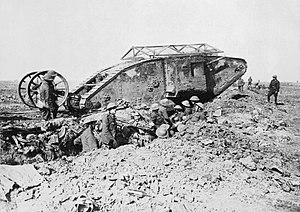
Le Mark I est un char britannique utilisé à partir de 1916, lors de la Première Guerre mondiale. Il fut le premier char d'assaut opérationnel au monde.
28 juin :
Cette page concerne l'année 1916 du calendrier grégorien.
Le char d'assaut aussi appelé char, est un système d'arme mobile constitué d'un canon monté sur un véhicule automobile blindé et le plus souvent chenillé.
La bataille de Flers-Courcelette est une bataille qui se déroule en septembre 1916, lors de la bataille de la Somme. C'est lors cette bataille que les chars de combat sont utilisés pour la première fois.
La bataille de la Somme, en 1916 lors de la Première Guerre mondiale, a opposé les Alliés britanniques et français aux Allemands, à proximité du fleuve Somme, essentiellement dans le département de même nom. Il s'agit de l'une des tragédies les plus sanglantes du conflit.
L'histoire du char de combat commence avec le premier moyen d'avancer sous le feu ennemi tout en restant protégé, un problème ancien ayant conduit à la réalisation de nombreux véhicules pouvant être vus comme précurseurs des chars de combat modernes.
1916 est une année bissextile commençant un samedi.
28 juin : assassinat de l'archiduc François-Ferdinand, héritier de l'empire Austro-Hongrois, par un nationaliste serbe. Ce fut l'événement déclencheur de la Première Guerre mondiale.